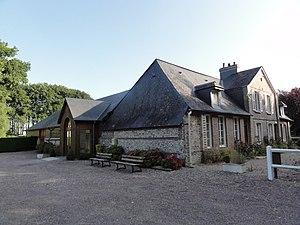
Bennetot (Seine-Mar.) salle polyvalente
Bennetot est une ancienne commune française située dans le département de la Seine-Maritime, en Normandie.